Babar (TV series)

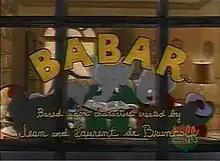
Title card

Babar is an animated television series co-produced by Canadian animation studio Nelvana Limited and The Clifford Ross Company. It premiered in 1989 on CBC and Canal Familie in Canada, and on HBO in the United States. The series is based on Jean de Brunhoff's original "Babar" books, and was Nelvana's first international co-production. The show has been dubbed in 30 languages in over 150 countries.